Ashley George Old

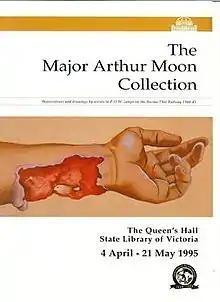
Major Arthur Moon Collection Exhibition Catalogue Cover

Many of Old's works were buried in the ground and retrieved after the war. They eventually found their way to the State Library of Victoria in Australia where they form part of the Major Arthur Moon collection and can be viewed using the link below.